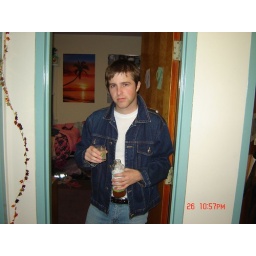
we made zach 80s by giving him girls clothes haha